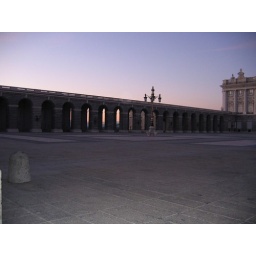
The door to the city, the wall of the court of the Royal Palace which looks over the lower parts of the city.